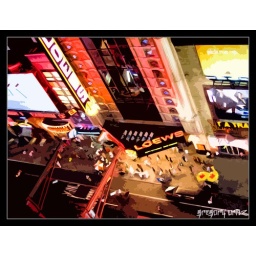
Taken on the roof of the AMC theater in Times Square, New York City